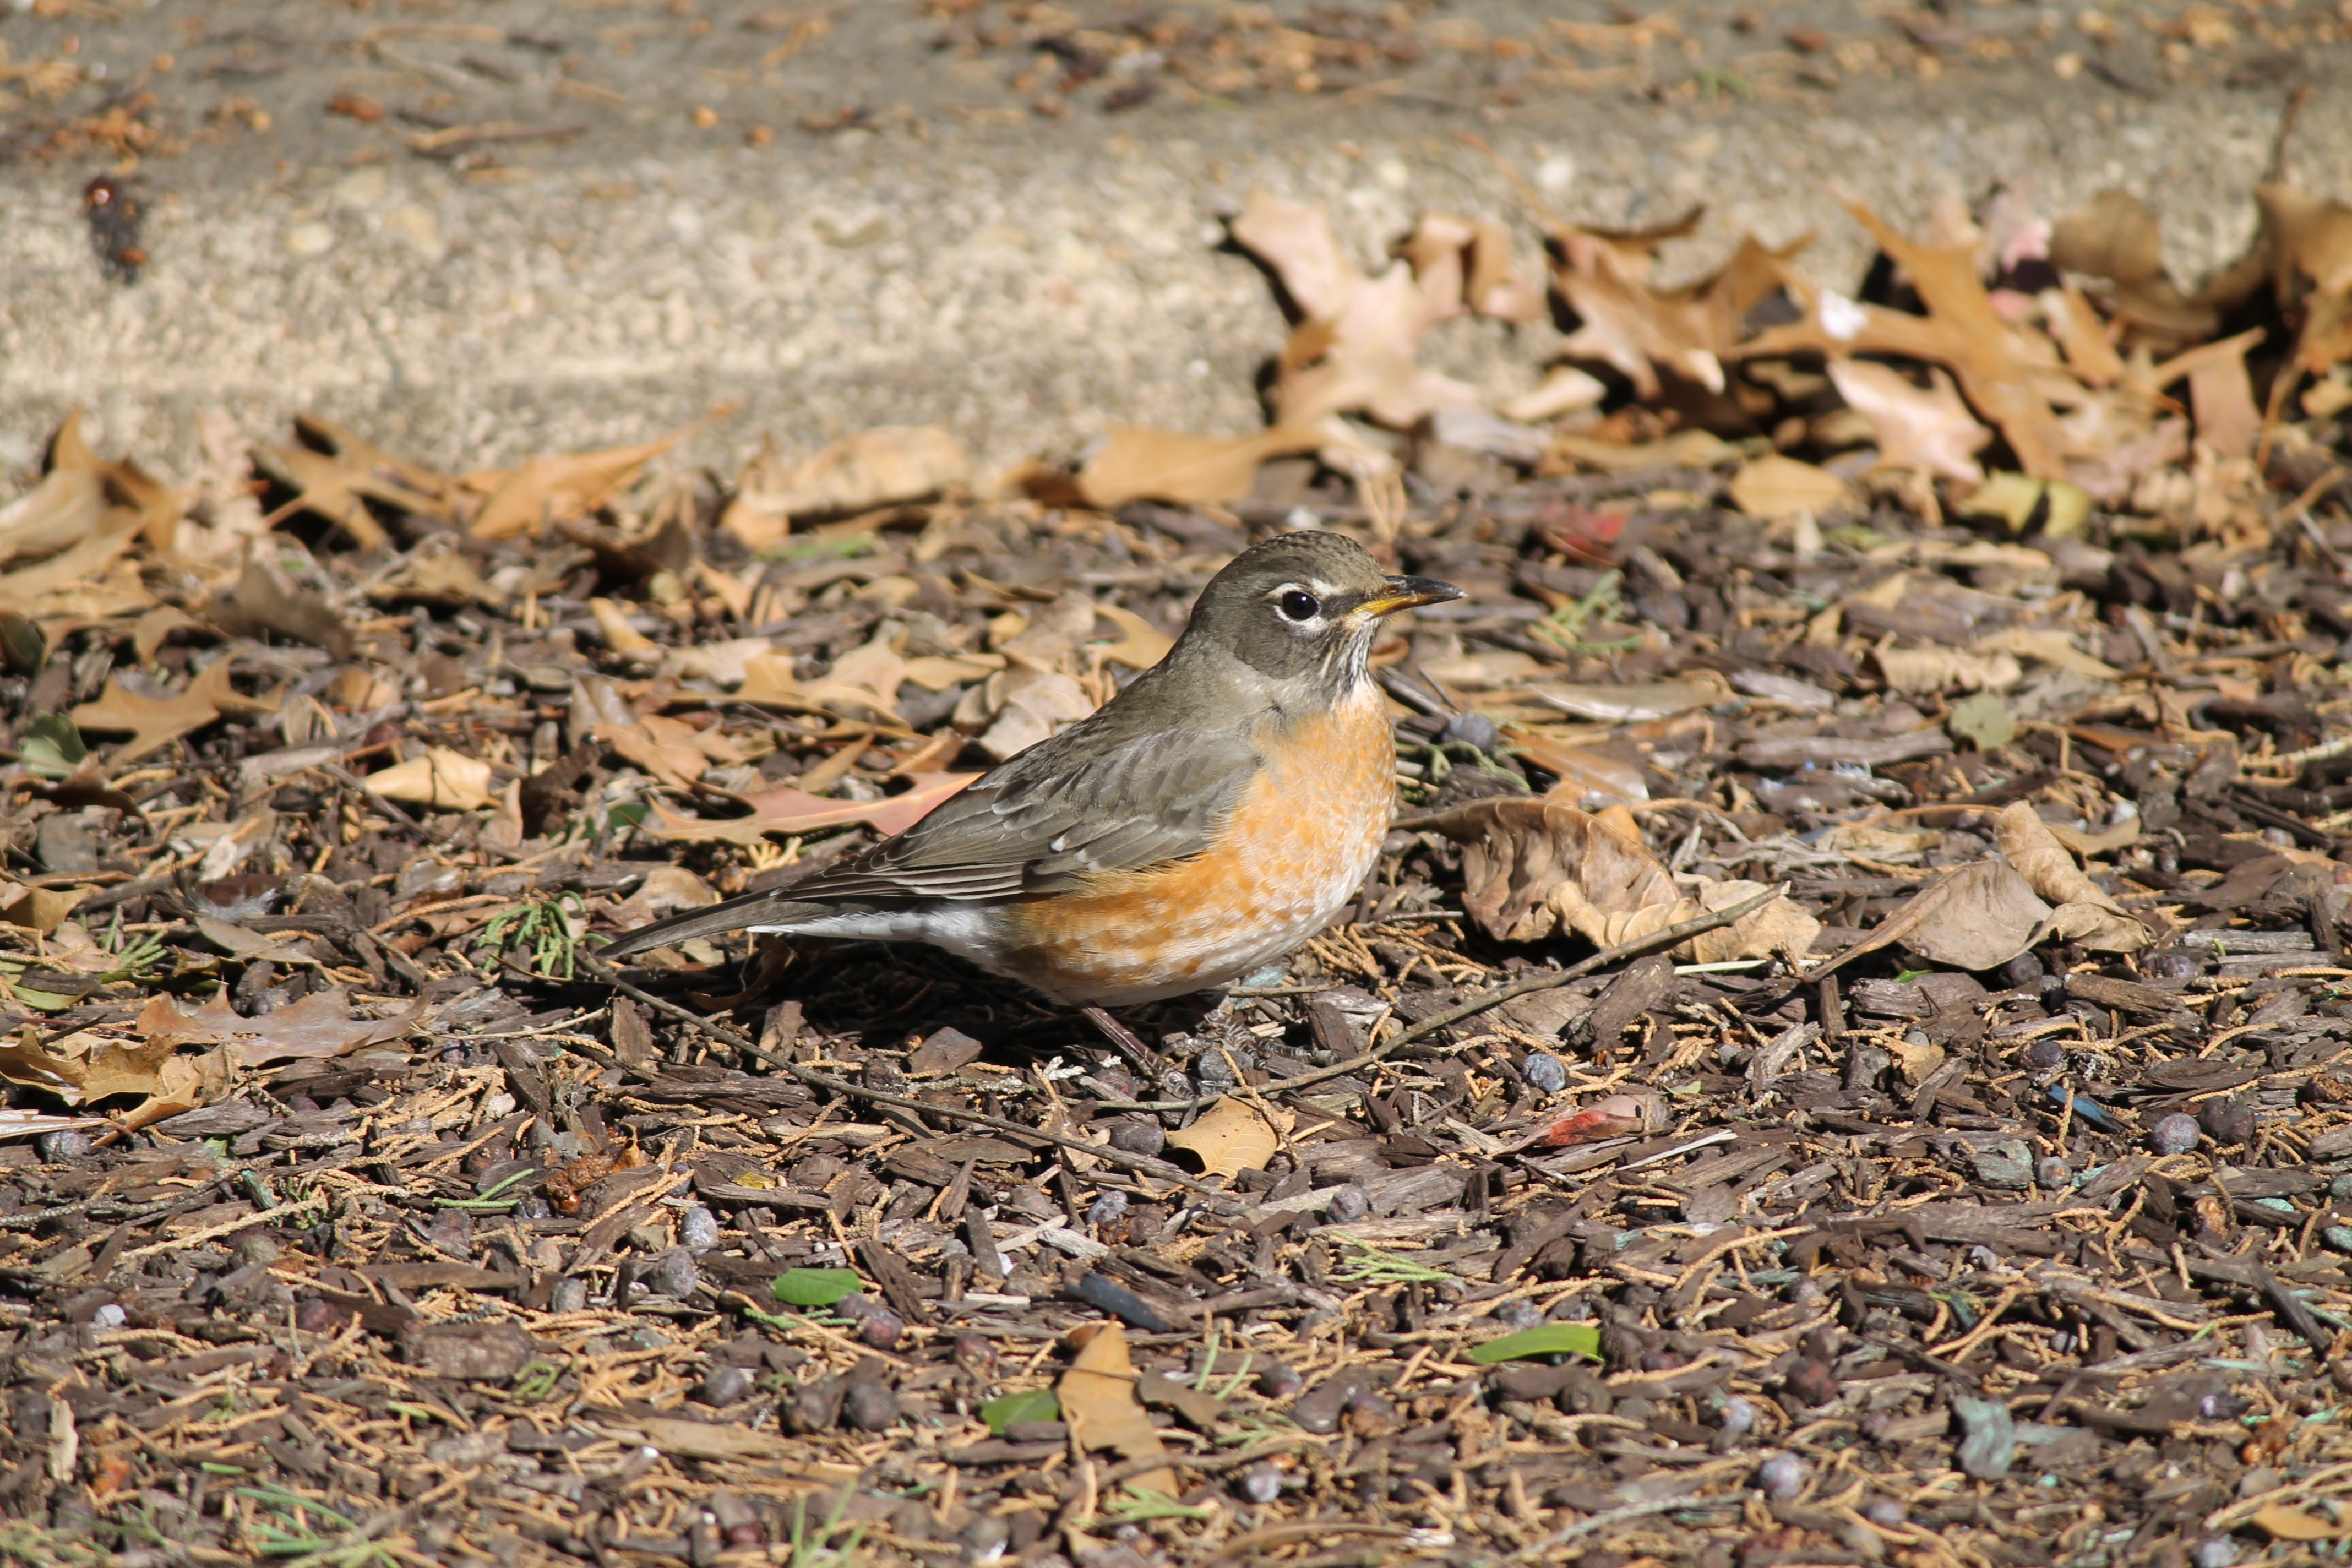
nature, bird, female, wildlife, wild, autumn, robin, fauna, songbird, vertebrate, sparrow, finch, brambling, lark, house sparrow, american robin, turdus migratorius, old world flycatcher, perching bird, emberizidae